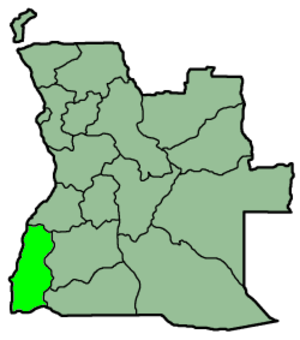
Namibe (provins)
Placering af Namibe i Angola
Namibe er en provins i Angola. Provinsen hed tidligere Moçamedes. Den har et areal på 58.137 km² og en befolkning på omkring 60.000. Namibe er hovedbyen i provinsen.